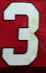
Number: 3